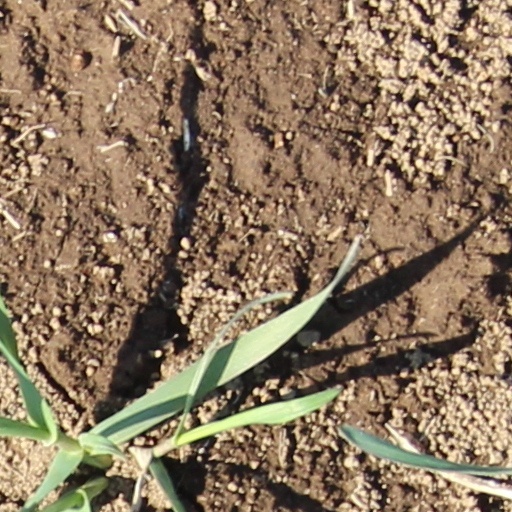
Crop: wheat